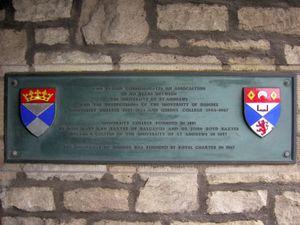
L'université de Dundee est une université britannique située à Dundee, en Écosse. Possédant officiellement le statut d'université depuis 1967, elle compte environ 18 000 étudiants dont 5 500 postgraduates.